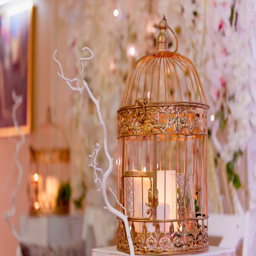
golden cage with candles on a white wooden pedestal .